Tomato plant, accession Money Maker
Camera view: tilt-top (135 deg); turntable rotation: 300 degrees
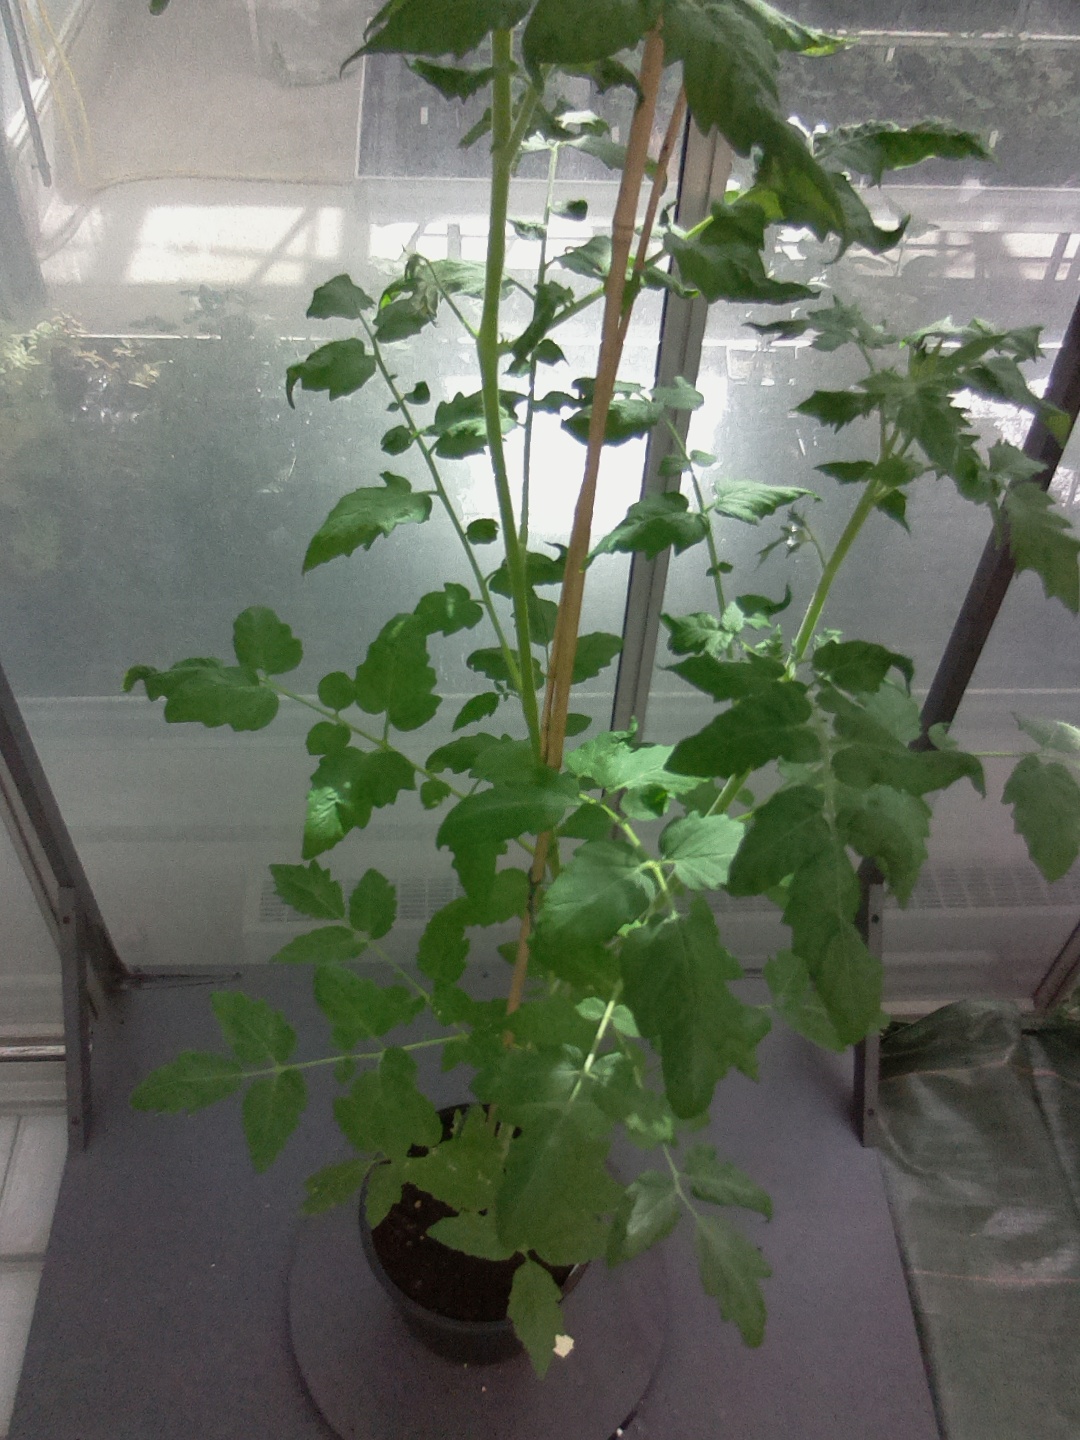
BBCH growth stage 60: First flowers open